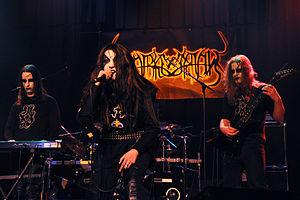
Darkestrah au Crosne Medieval Fest, à Crosne, le 14 Novembre 2009. Darkestrah est un groupe de Black Metal originaire du Kirghizistan et actuellement installé en Allemagne.
Darkestrah est un groupe de black metal kirghize, originaire de Bishkek. Le groupe réside à Leipzig, en Allemagne.